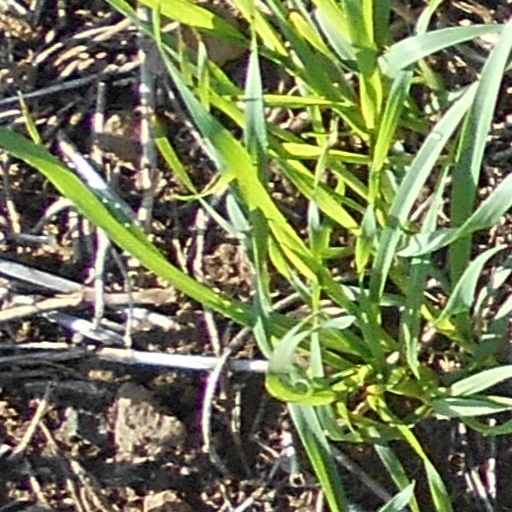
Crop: wheat